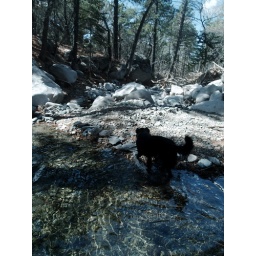
Poor little desert dog hasn't seen water deep enough to swim in yet!